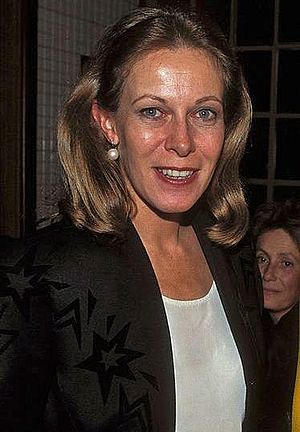
Claude Jade
Claude Jade var en fransk skuespillerinde.